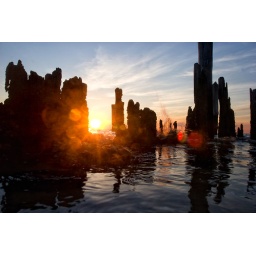
water coming in over and against a small broken down wooden wall.